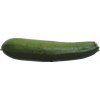
Label: green_zucchini